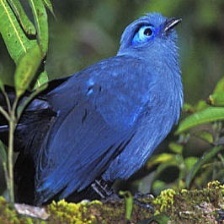
Species: BLUE COAU
Scientific name: COUA CAERULEA